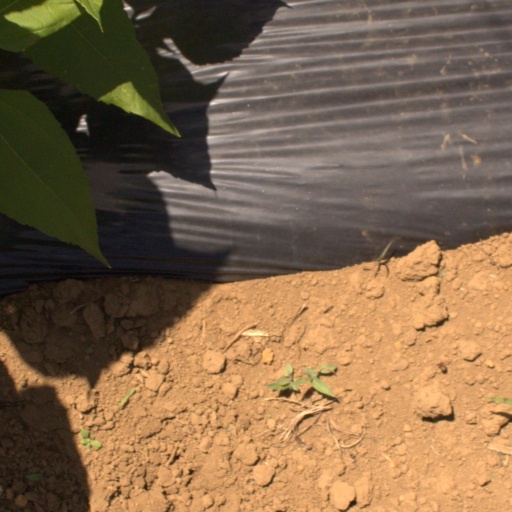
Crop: Jerusalem artichoke